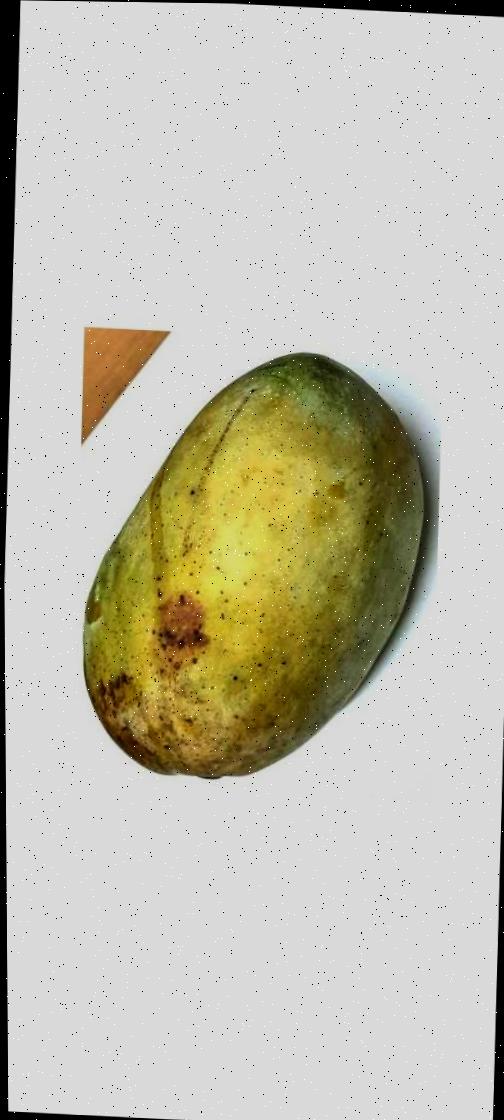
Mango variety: Fazli Classic